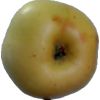
Label: Apple 6